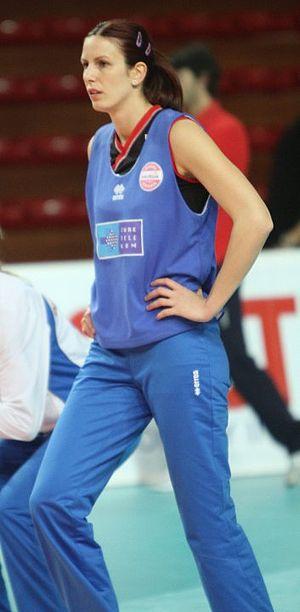
L'équipe de Serbie de volley-ball féminin est composée des meilleurs joueuses serbe sélectionnées par la Fédération serbe de Volley-Ball. Elle est actuellement classée au 1ʳᵉ rang de la Fédération Internationale de Volleyball au 4 septembre 2019.
Jelena Nikolić est une joueuse de volley-ball serbe née le 13 avril 1982 à Belgrade. Elle mesure 1,94 m et joue au poste de réceptionneuse-attaquante. Elle est présente en équipe de Serbie depuis 2006 et totalise presque 291 sélections en 2016.